Far North Line

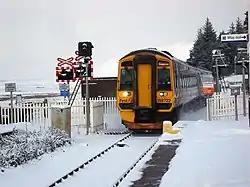
Kinbrace station is a request stop.

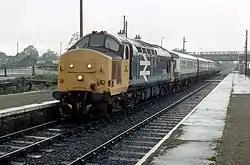
A Class 37 at in 1988

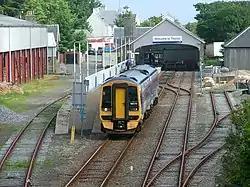
A Class 158 leaving with a service to Inverness

All passenger trains are operated by ScotRail using Class 158 "Express Sprinter" diesel multiple units. The exact stopping pattern varies between each station, as not all trains run the full length of the Far North Line. All passenger services on the line start or terminate at .